Create a Comic Project

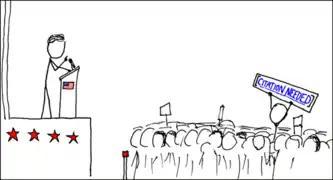
"xkcd"

Various comic creators allow Baird to use their work for the "Create a Comic Project". The first webcomic ever used was "Okashina Okashi - Strange Candy", with others following later. They include (in alphabetical order):